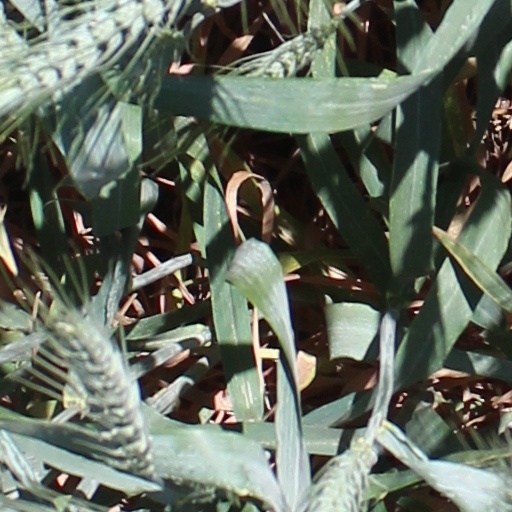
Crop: wheat